South Pass greenstone belt

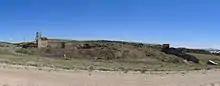
Carissa Gold Mine at South Pass City, Wyoming taken on 2011/06/28

Gold was discovered in the Lewiston district of the South Pass granite-greenstone belt in 1842 along the eastern margin of the complex. Other discoveries followed including the discovery of high-grade gold mineralization at the Carissa Mine along the western flank of the belt in 1867. Some high-grade gold was recovered from the Lewiston and the South Pass-Atlantic City districts. One large 34-ounce nugget resides in the Los Angeles Museum of Natural History that was recovered from Rock Creek along the western flank of the greenstone belt.